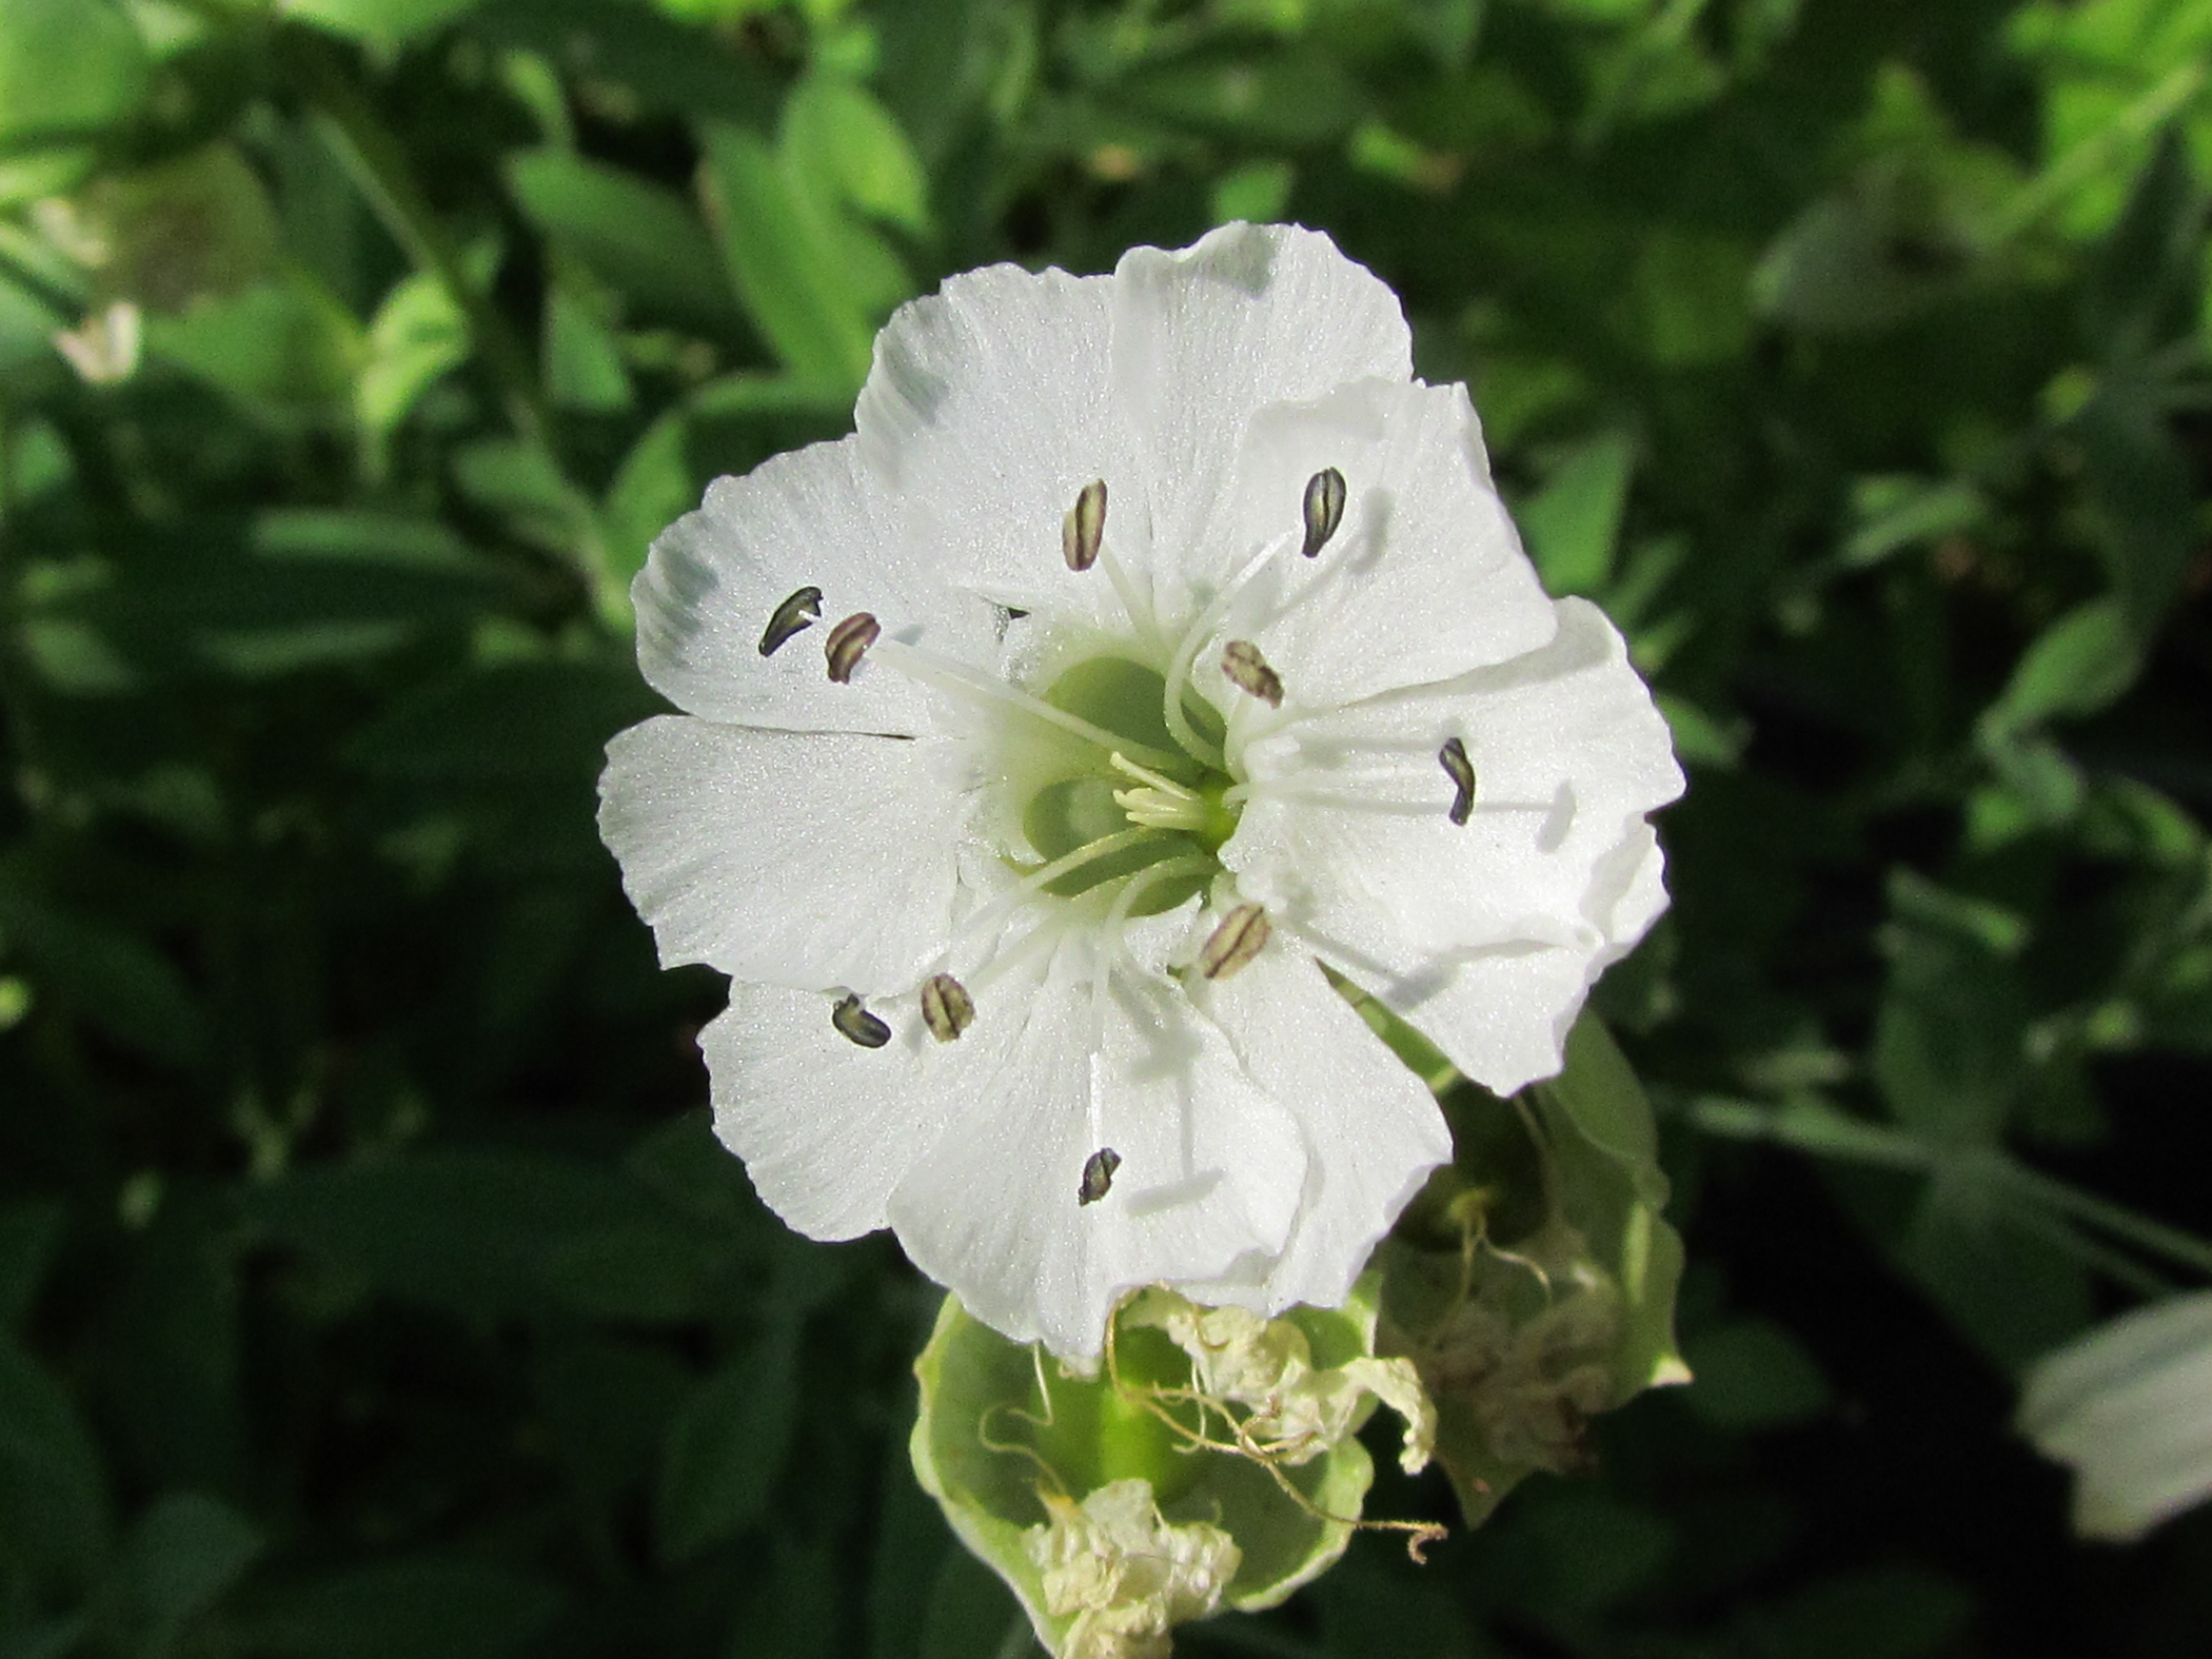
nature, blossom, plant, white, flower, green, botany, flora, wildflower, geranium, shrub, moonflower, macro photography, flowering plant, land plant, geraniales